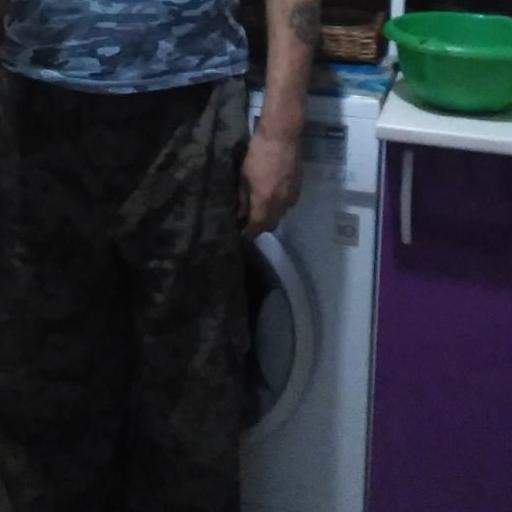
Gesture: no_gesture